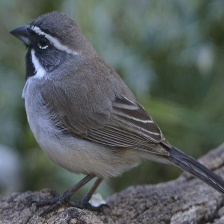
Species: BLACK-THROATED SPARROW
Scientific name: AMPHISPIZA BILINEATA